Ardengost Formation

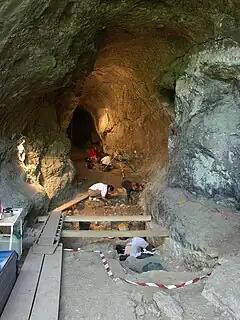
Grotte noisetier, Fréchet-Aure, Hautes-Pyrénées

The Ardengost Formation is a geologic formation in France. It preserves fossils dating back to the Carboniferous period.